Russian-occupied territories of Ukraine

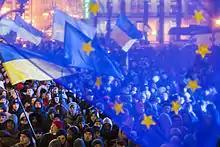
Pro-EU demonstration in Kyiv, 27 November 2013, during the Euromaidan protests

With the Euromaidan and Revolution of Dignity since November 2013, popular protests across Ukraine led to the dismissal of pro-Russian Ukrainian president Viktor Yanukovych by the Verkhovna Rada (Ukraine's parliament), as he fled to Russia. The growing pro-European sentiment at the center of this period of upheaval caused unease in the Kremlin, and Russian president Vladimir Putin immediately mobilized Russian army and airborne forces to invade Crimea, and they swiftly took control of major government buildings and blockaded the Ukrainian military in their bases across the peninsula. Soon after, Russian-installed officials announced and carried out a referendum for the region to join Russia, which western and independent organizations labeled as illegitimate. The Kremlin rejected these claims and soon officially annexed Crimea into Russia, with western nations issuing . In addition, with pro-Russian counter-protests across Eastern and Southern Ukraine in response to the ousting of Yanukovych, Russia allegedly supported Russian and pro-Russian militant separatists in the Donbas region in taking control of major government buildings. These separatists eventually created the Donetsk and Luhansk People's Republics, and have since been at conflict with the now-pro-European Ukrainian government, known as the war in Donbas (Russia announced their "annexation" after the 2022 Russian invasion of Ukraine).